Pa' quererte

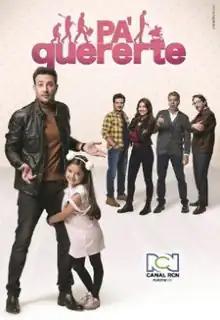

Pa' quererte is a Colombian telenovela produced and distributed by RCN Televisión that premiered on RCN Televisión on 7 January 2020. The series is an adaptation of the Mexican telenovela "Papá a toda madre" broadcast on Las Estrellas in 2018. It stars an ensemble cast headed by Sebastián Martínez, Laura de León, Luis Eduardo Arango, and Diana Wiswell. The plot revolves around 4 friends of different ages football fans who have a small team, in addition to this the 4 are non-conventional parents who will have to assume their role as parents. It will air Monday to Friday at 8:00 p.m., replacing "El man es Germán".